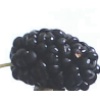
Label: Mulberry 1